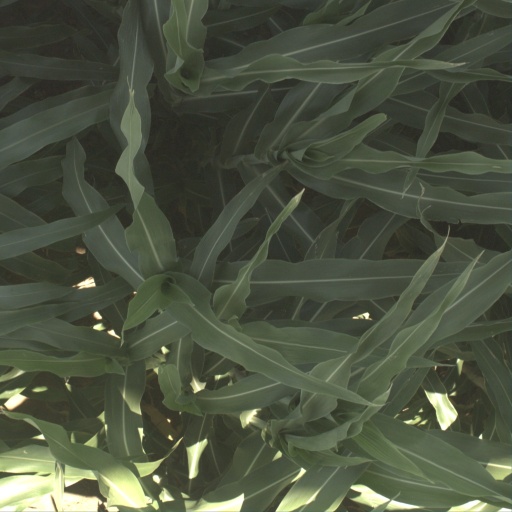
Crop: sorghum